Peter Hillwood

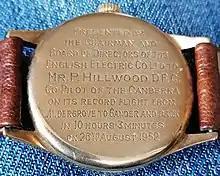

On 16 February 1956 he piloted the Canberra on the record-breaking flight between London and Cairo. In the late 1950s he became Deputy Chief Test Pilot for English Electric flying Lightnings amongst other aircraft. He left English Electric in 1965.